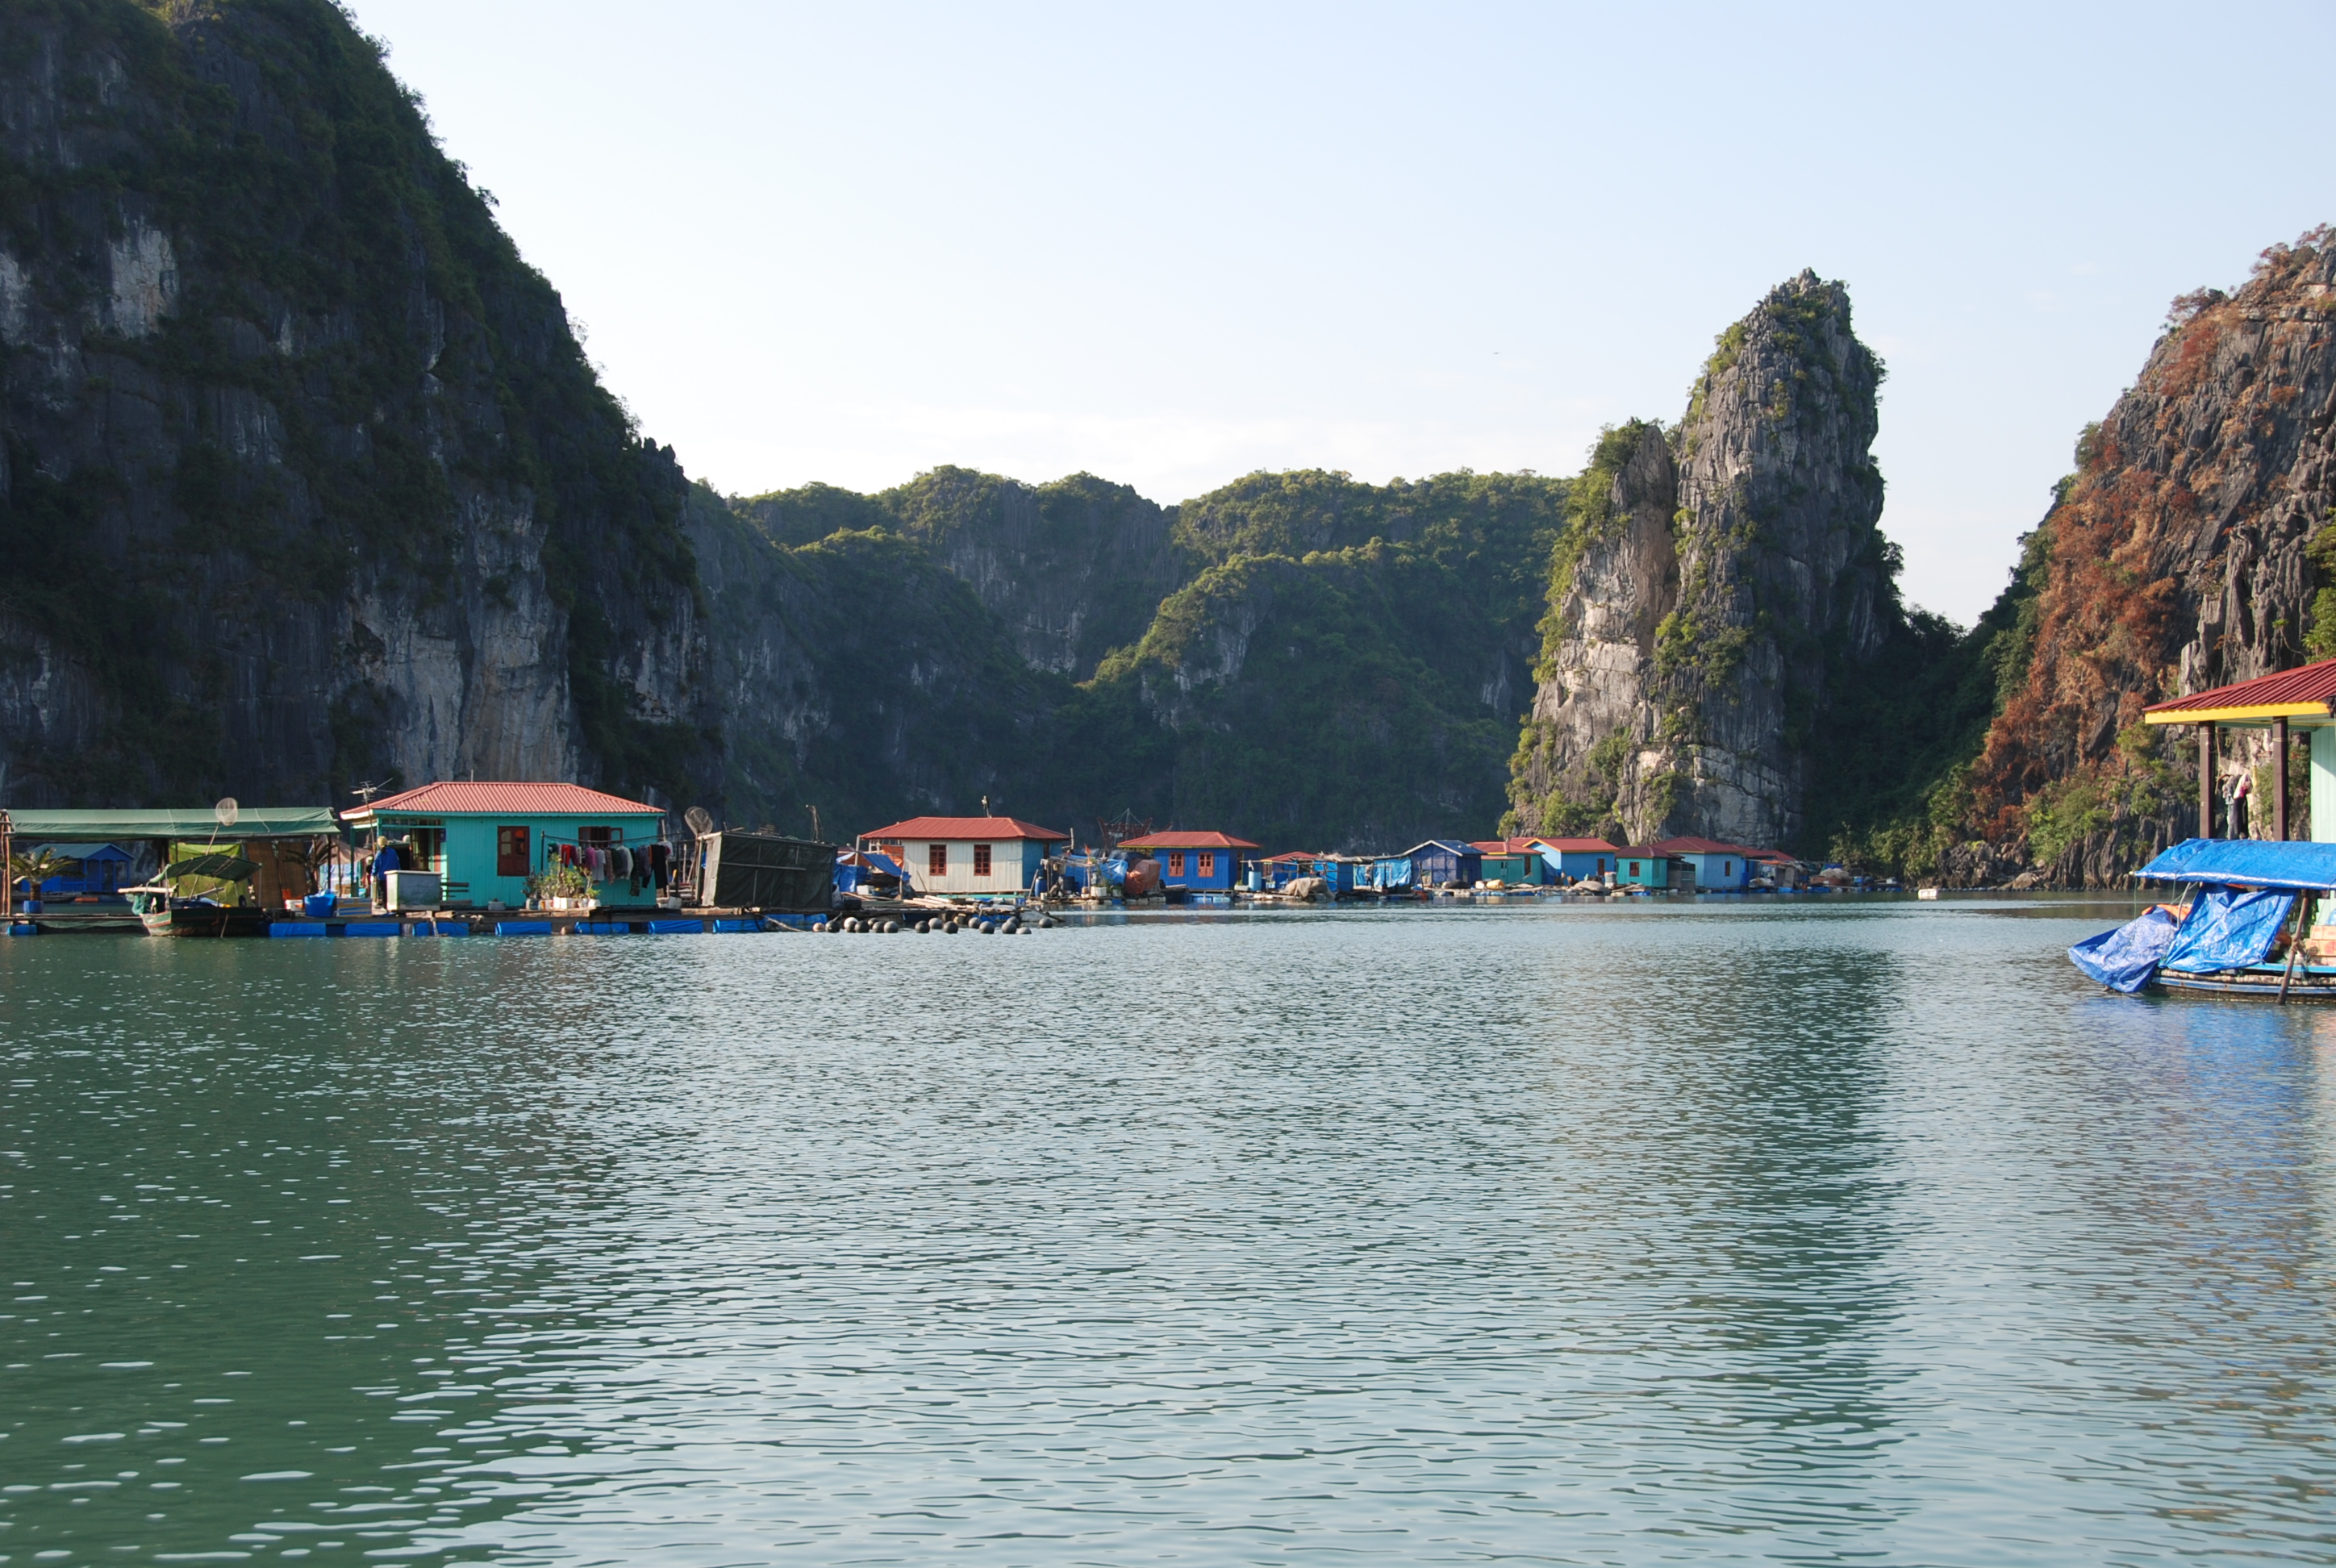
travel, water, sky, water resources, mountain, lake, watercourse, coastal and oceanic landforms, natural landscape, leisure, waterway, landscape, mountain range, tree, reflection, reservoir, hill station, lake district, tropics, water transportation, coast, resort town, rock, hill, palm tree, tourism, ocean, island, inlet, bay, klippe, sound, batholith, channel, boats and boating equipment and supplies, tourist attraction, vacation, loch, recreation, tarn, sea, promontory, river, city